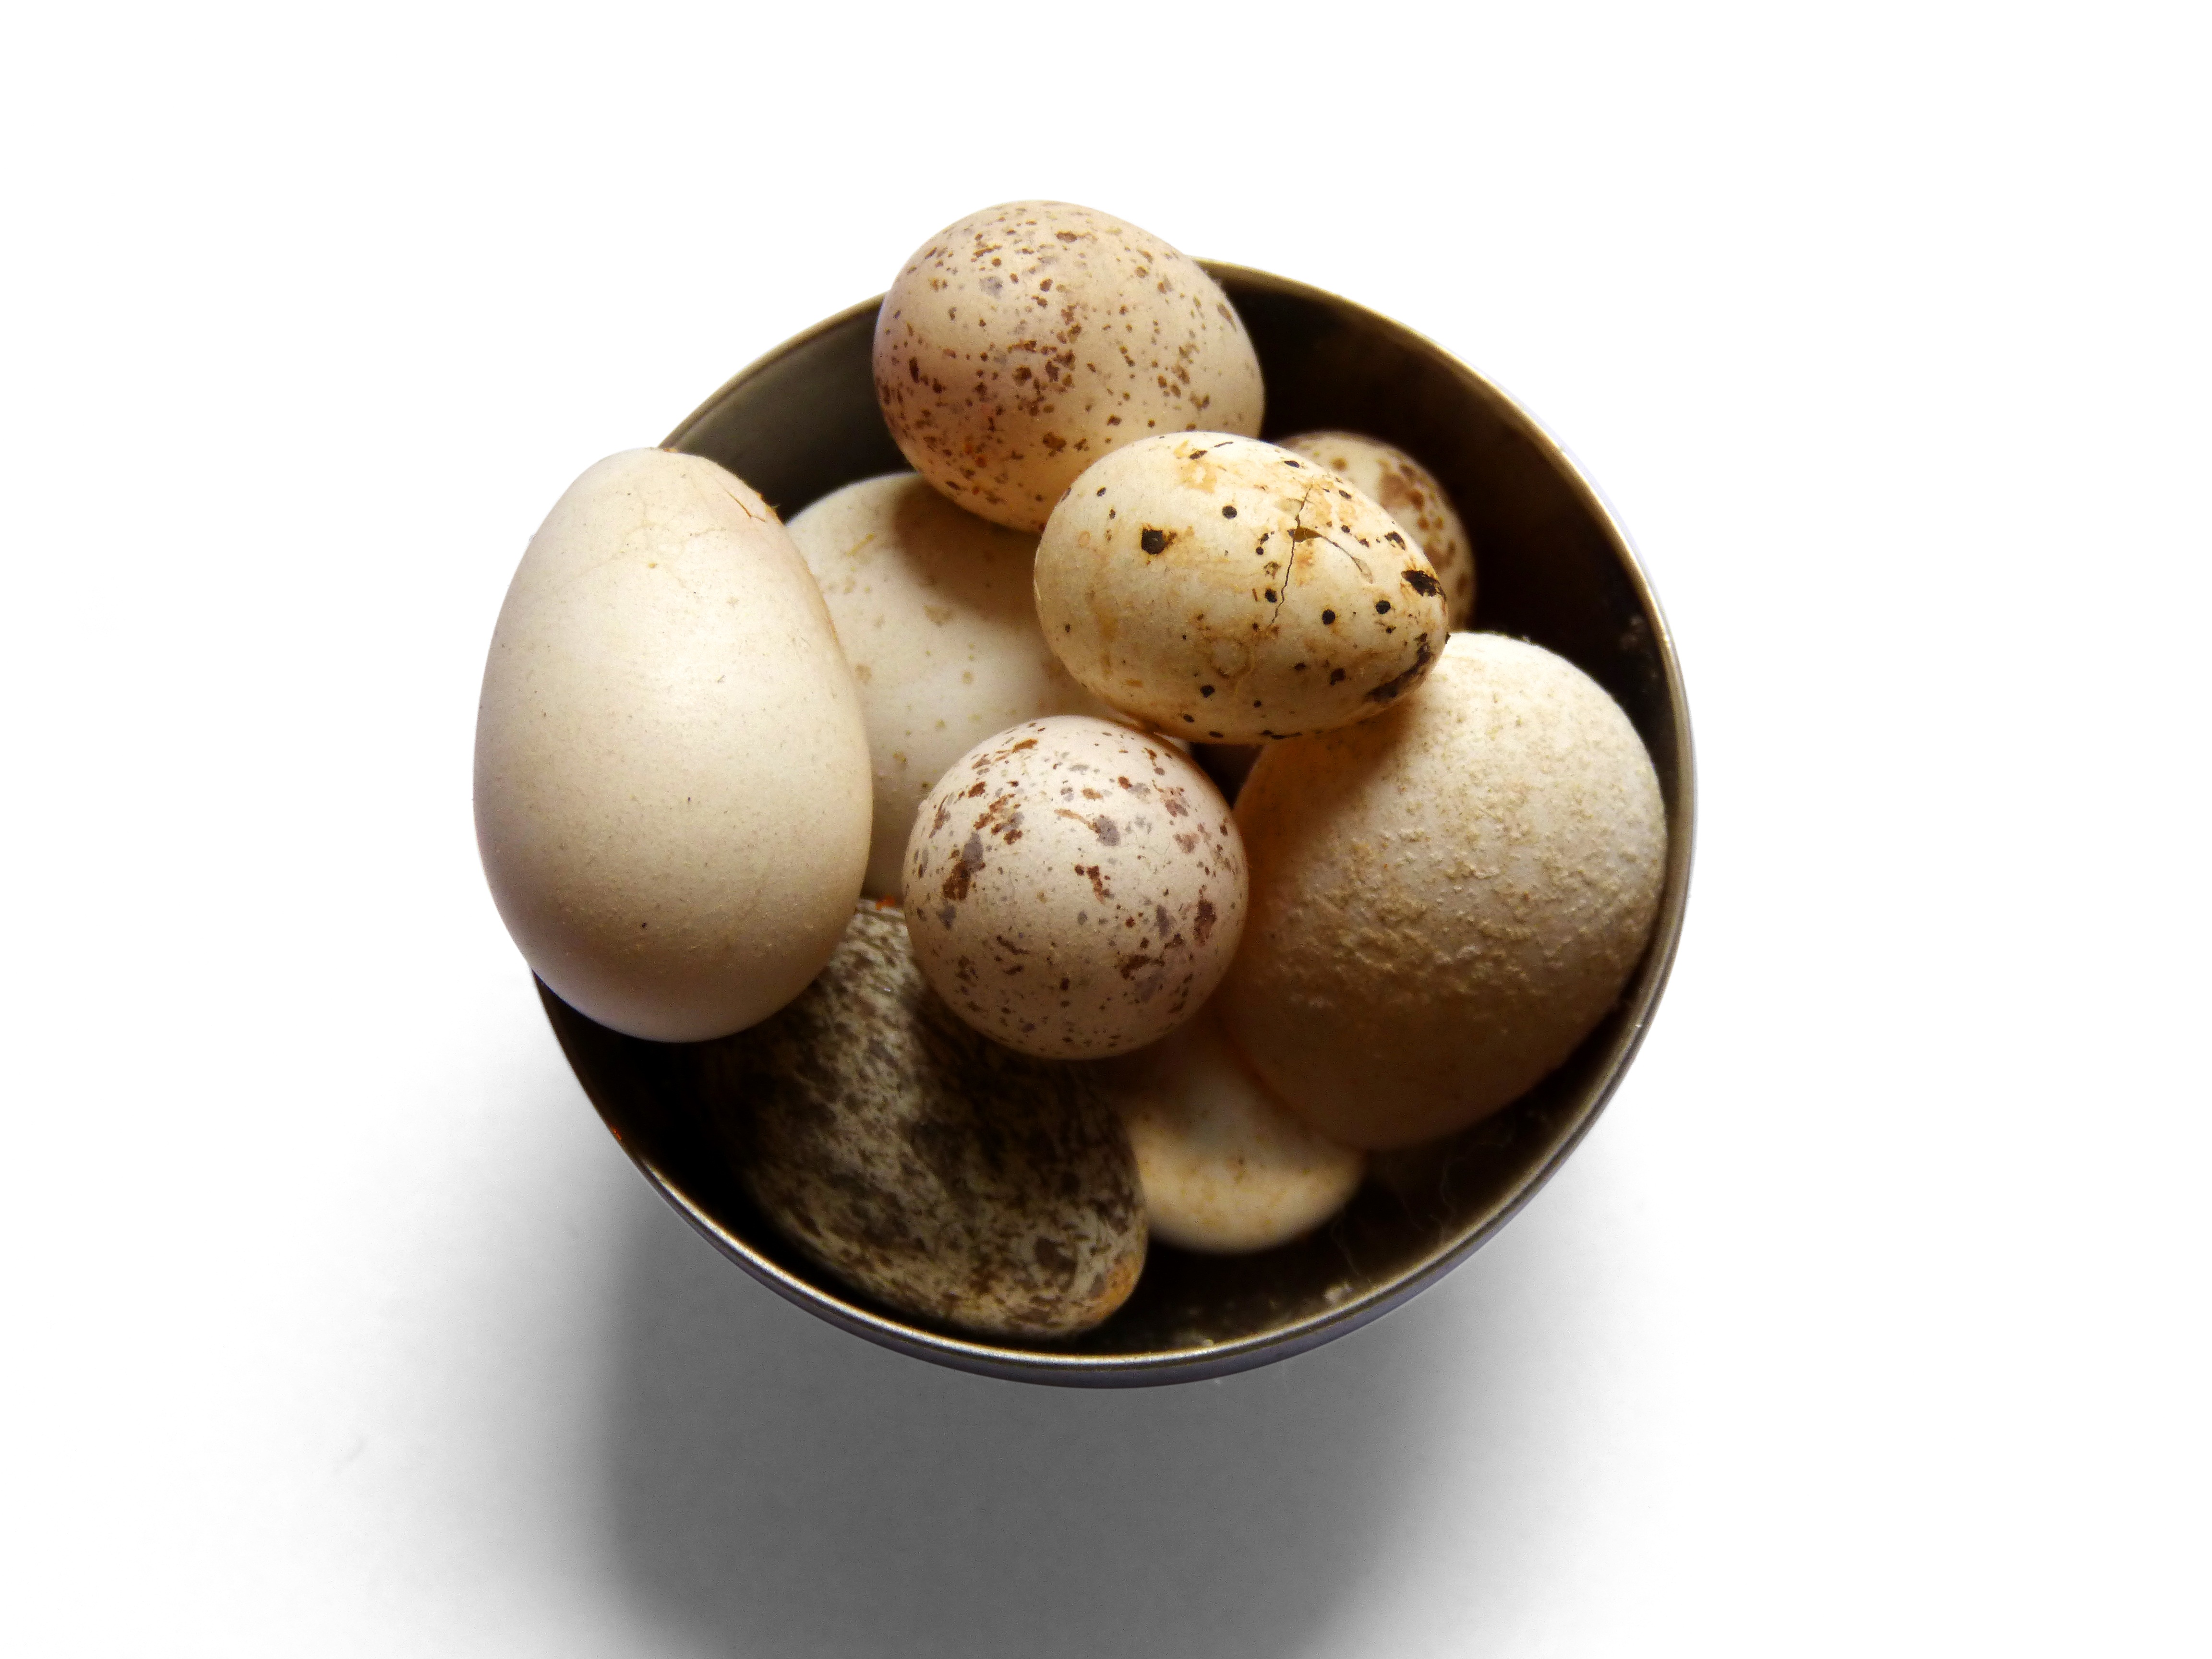
food, produce, egg, birds, eggs, sparrows, huevecillos, chocolate truffle